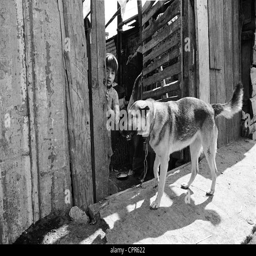
a guard dog protects a boy and his home in a slum